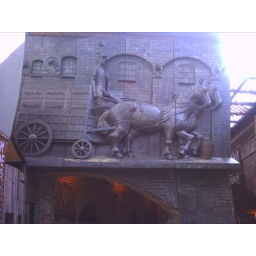
Statue in the horse market